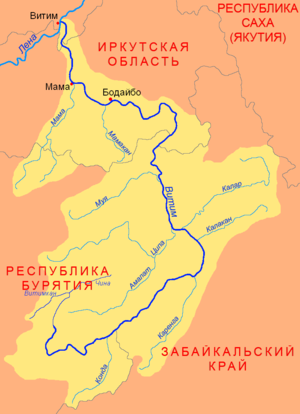
Le Konkouderi ou Konkoudera est une rivière de Russie qui coule en Sibérie orientale. Il traverse la république autonome de Bouriatie et l'oblast d'Irkoutsk. C'est un affluent de la rivière Mama en rive droite, donc un sous-affluent de la Léna par la Mama puis par le Vitim.
La Zaza est une rivière de Russie qui coule dans la république autonome de Bouriatie en Sibérie orientale. C'est un affluent du Vitim en rive droite, donc un sous-affluent de la Léna.
Le Kalar est une rivière de Russie qui coule dans l'oblast de Tchita, en Sibérie orientale. C'est un affluent de la rivière Vitim en rive droite, donc un sous-affluent de la Léna.
Le Bodaïbo est une rivière de Russie qui coule dans l'est de l'oblast d'Irkoutsk, en Sibérie orientale. C'est un affluent du Vitim en rive droite, donc un sous-affluent de la Léna.